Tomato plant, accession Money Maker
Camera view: tilt-top (135 deg); turntable rotation: 210 degrees
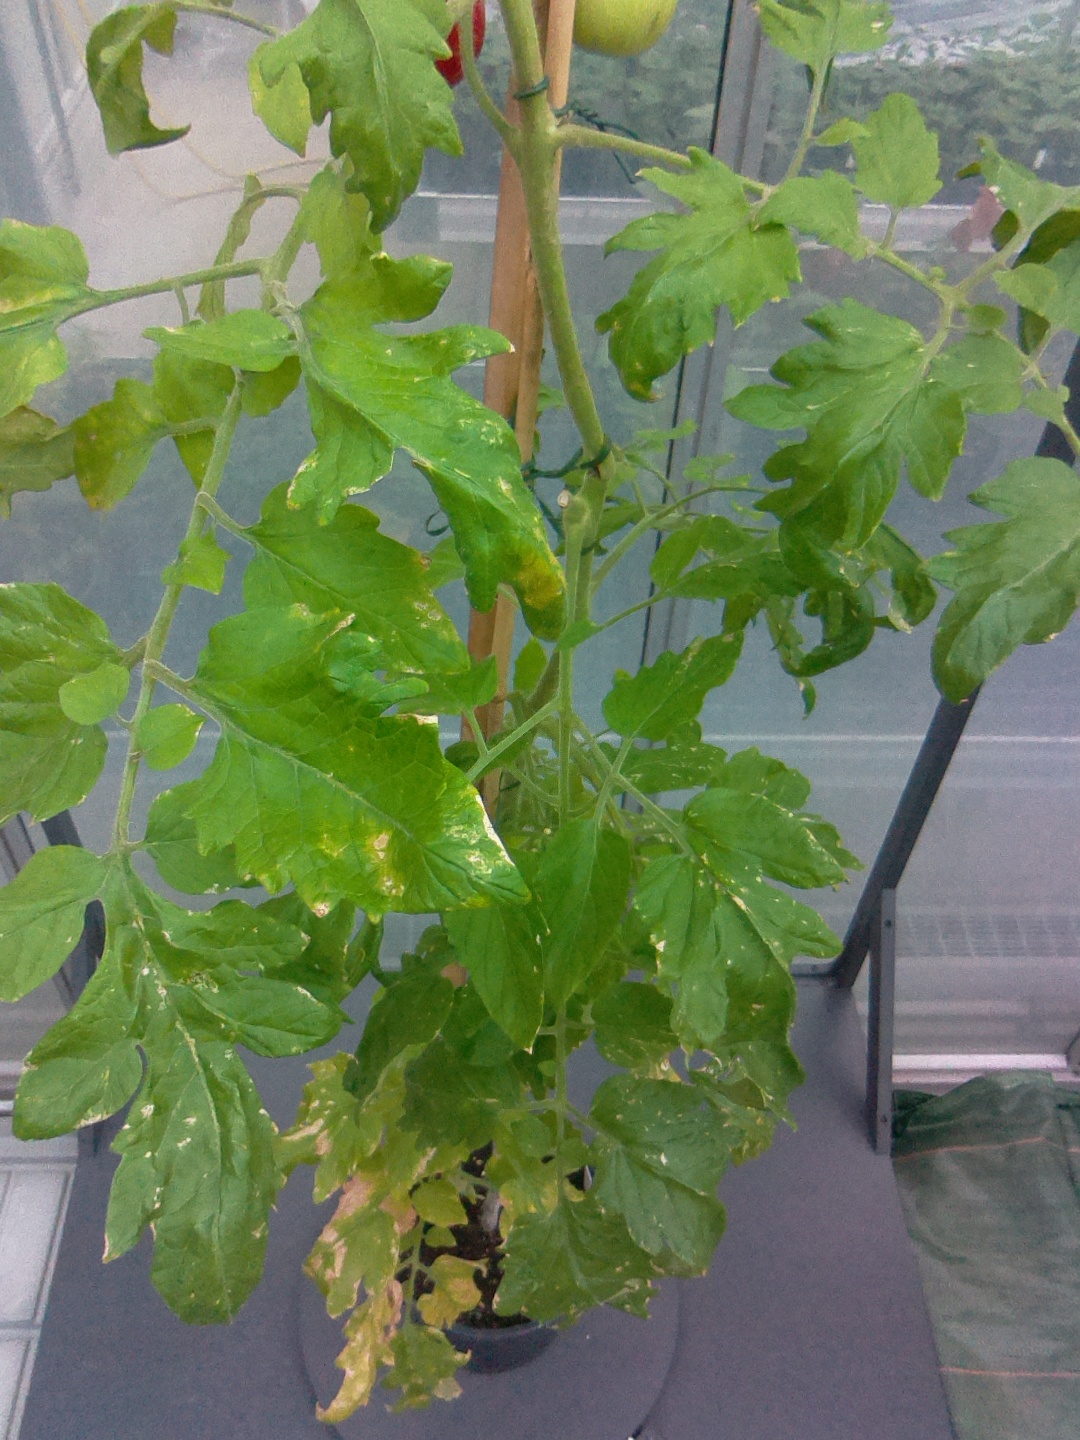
BBCH growth stage 85: 50%-60% of fruits show typical fully ripe color